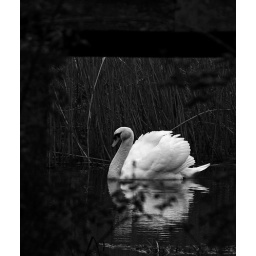
a male mute swan framed by a knackered old boat shed near our lasses place